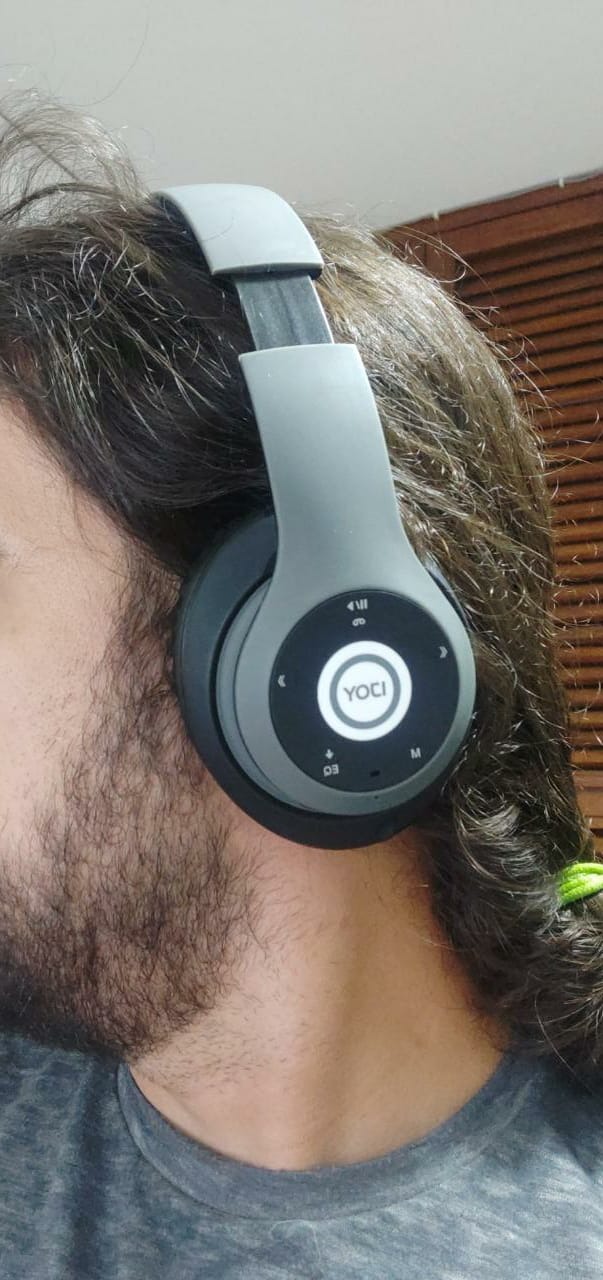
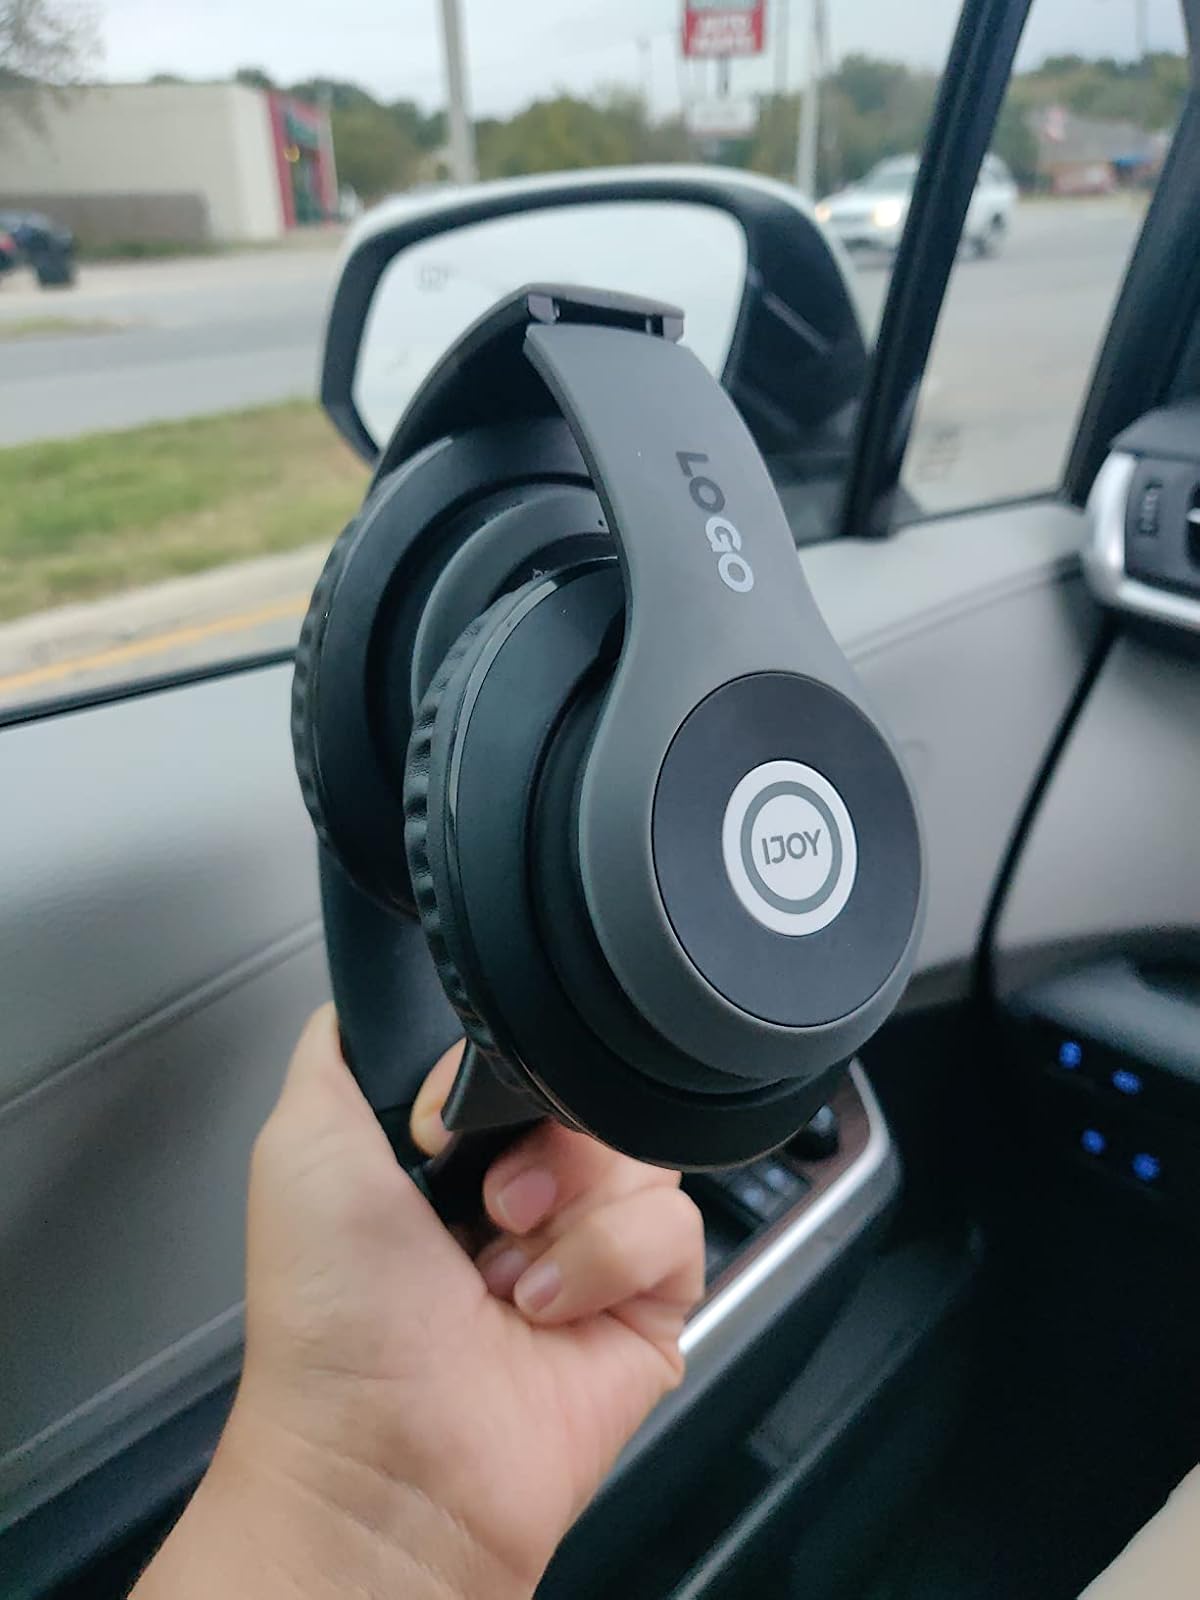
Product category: headphones
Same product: yes